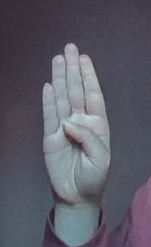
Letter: kaaf